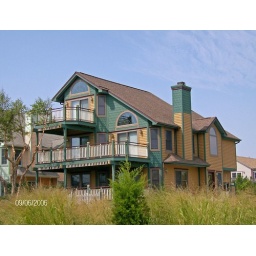
Newly-built beach house on Sunset Blvd. in Cape May, NJ